Teikyo University

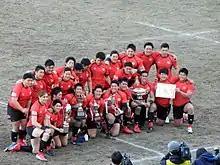
Picture show on Teikyo University's Rugby club players takes champion on the All Japan University Championship in 2016

In 1970, Teikyo University established its renowned rugby club. Rugby gameplay was not so fantastic until 1995. However, since 2008, the rugby college has produced strong outcomes in domestic universities and beyond Keio Gijyuku, Waseda, Meiji and Doshisha. The university continuously clinches "champion" status in the "All Japan University Championship" from 2009 to the 2017 seasons.